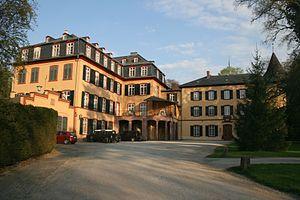
Le comté de Solms-Rödelheim était un État du Saint-Empire romain germanique, régné par une branche de la Maison de Solms, qui relevait du cercle impérial du Haut-Rhin. La résidence principale était le château de Rödelheim, détruit en 1944, tandis que le château d'Assenheim est toujours habité par le comte Philippe et sa famille.
La Maison de Solms est une ancienne famille de la haute noblesse allemande, qui prétendait remonter à Othon, frère du roi Conrad Iᵉʳ de Germanie, tandis que son premier membre connu est le seigneur Marquardus de Sulmese, mentionné comme témoin au monastère de Schiffenberg à Giessen en 1129.